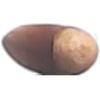
Label: hazelnut